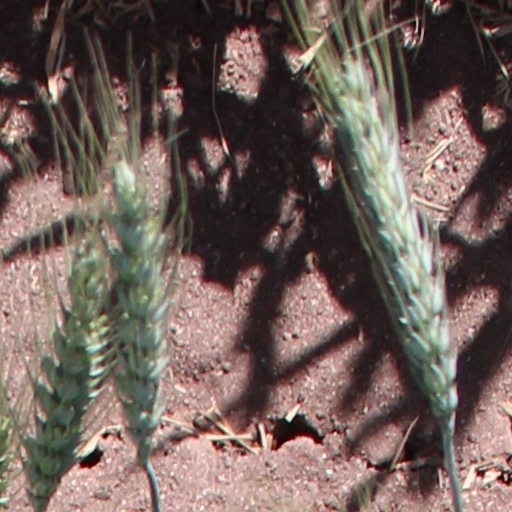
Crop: wheat